California Innocence Project

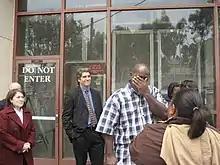
Tim Atkins greeting family after release

The California Western Innocence and Justice Clinic (IJC) (formerly known as California Innocence Project) is a non-profit based at California Western School of Law (CWSL) in San Diego, California, United States, that provides pro bono representation to individuals who are wrongfully convicted with a goal of securing their release from prison.